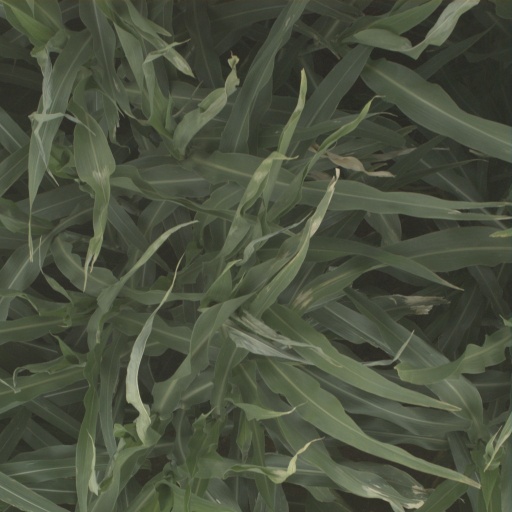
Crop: sorghum